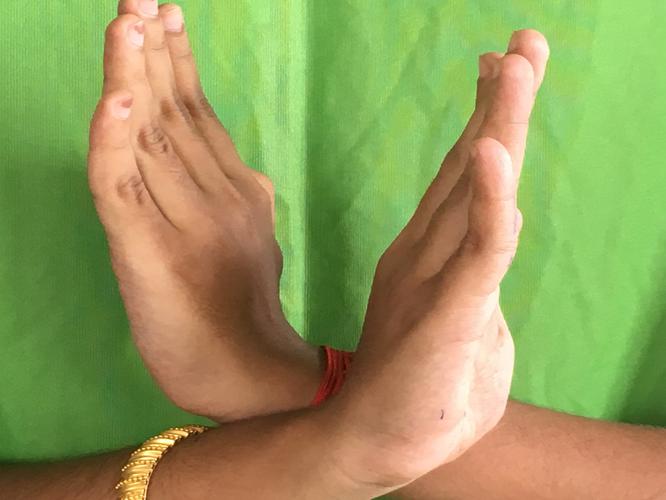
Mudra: Swastikam
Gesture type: double_hand